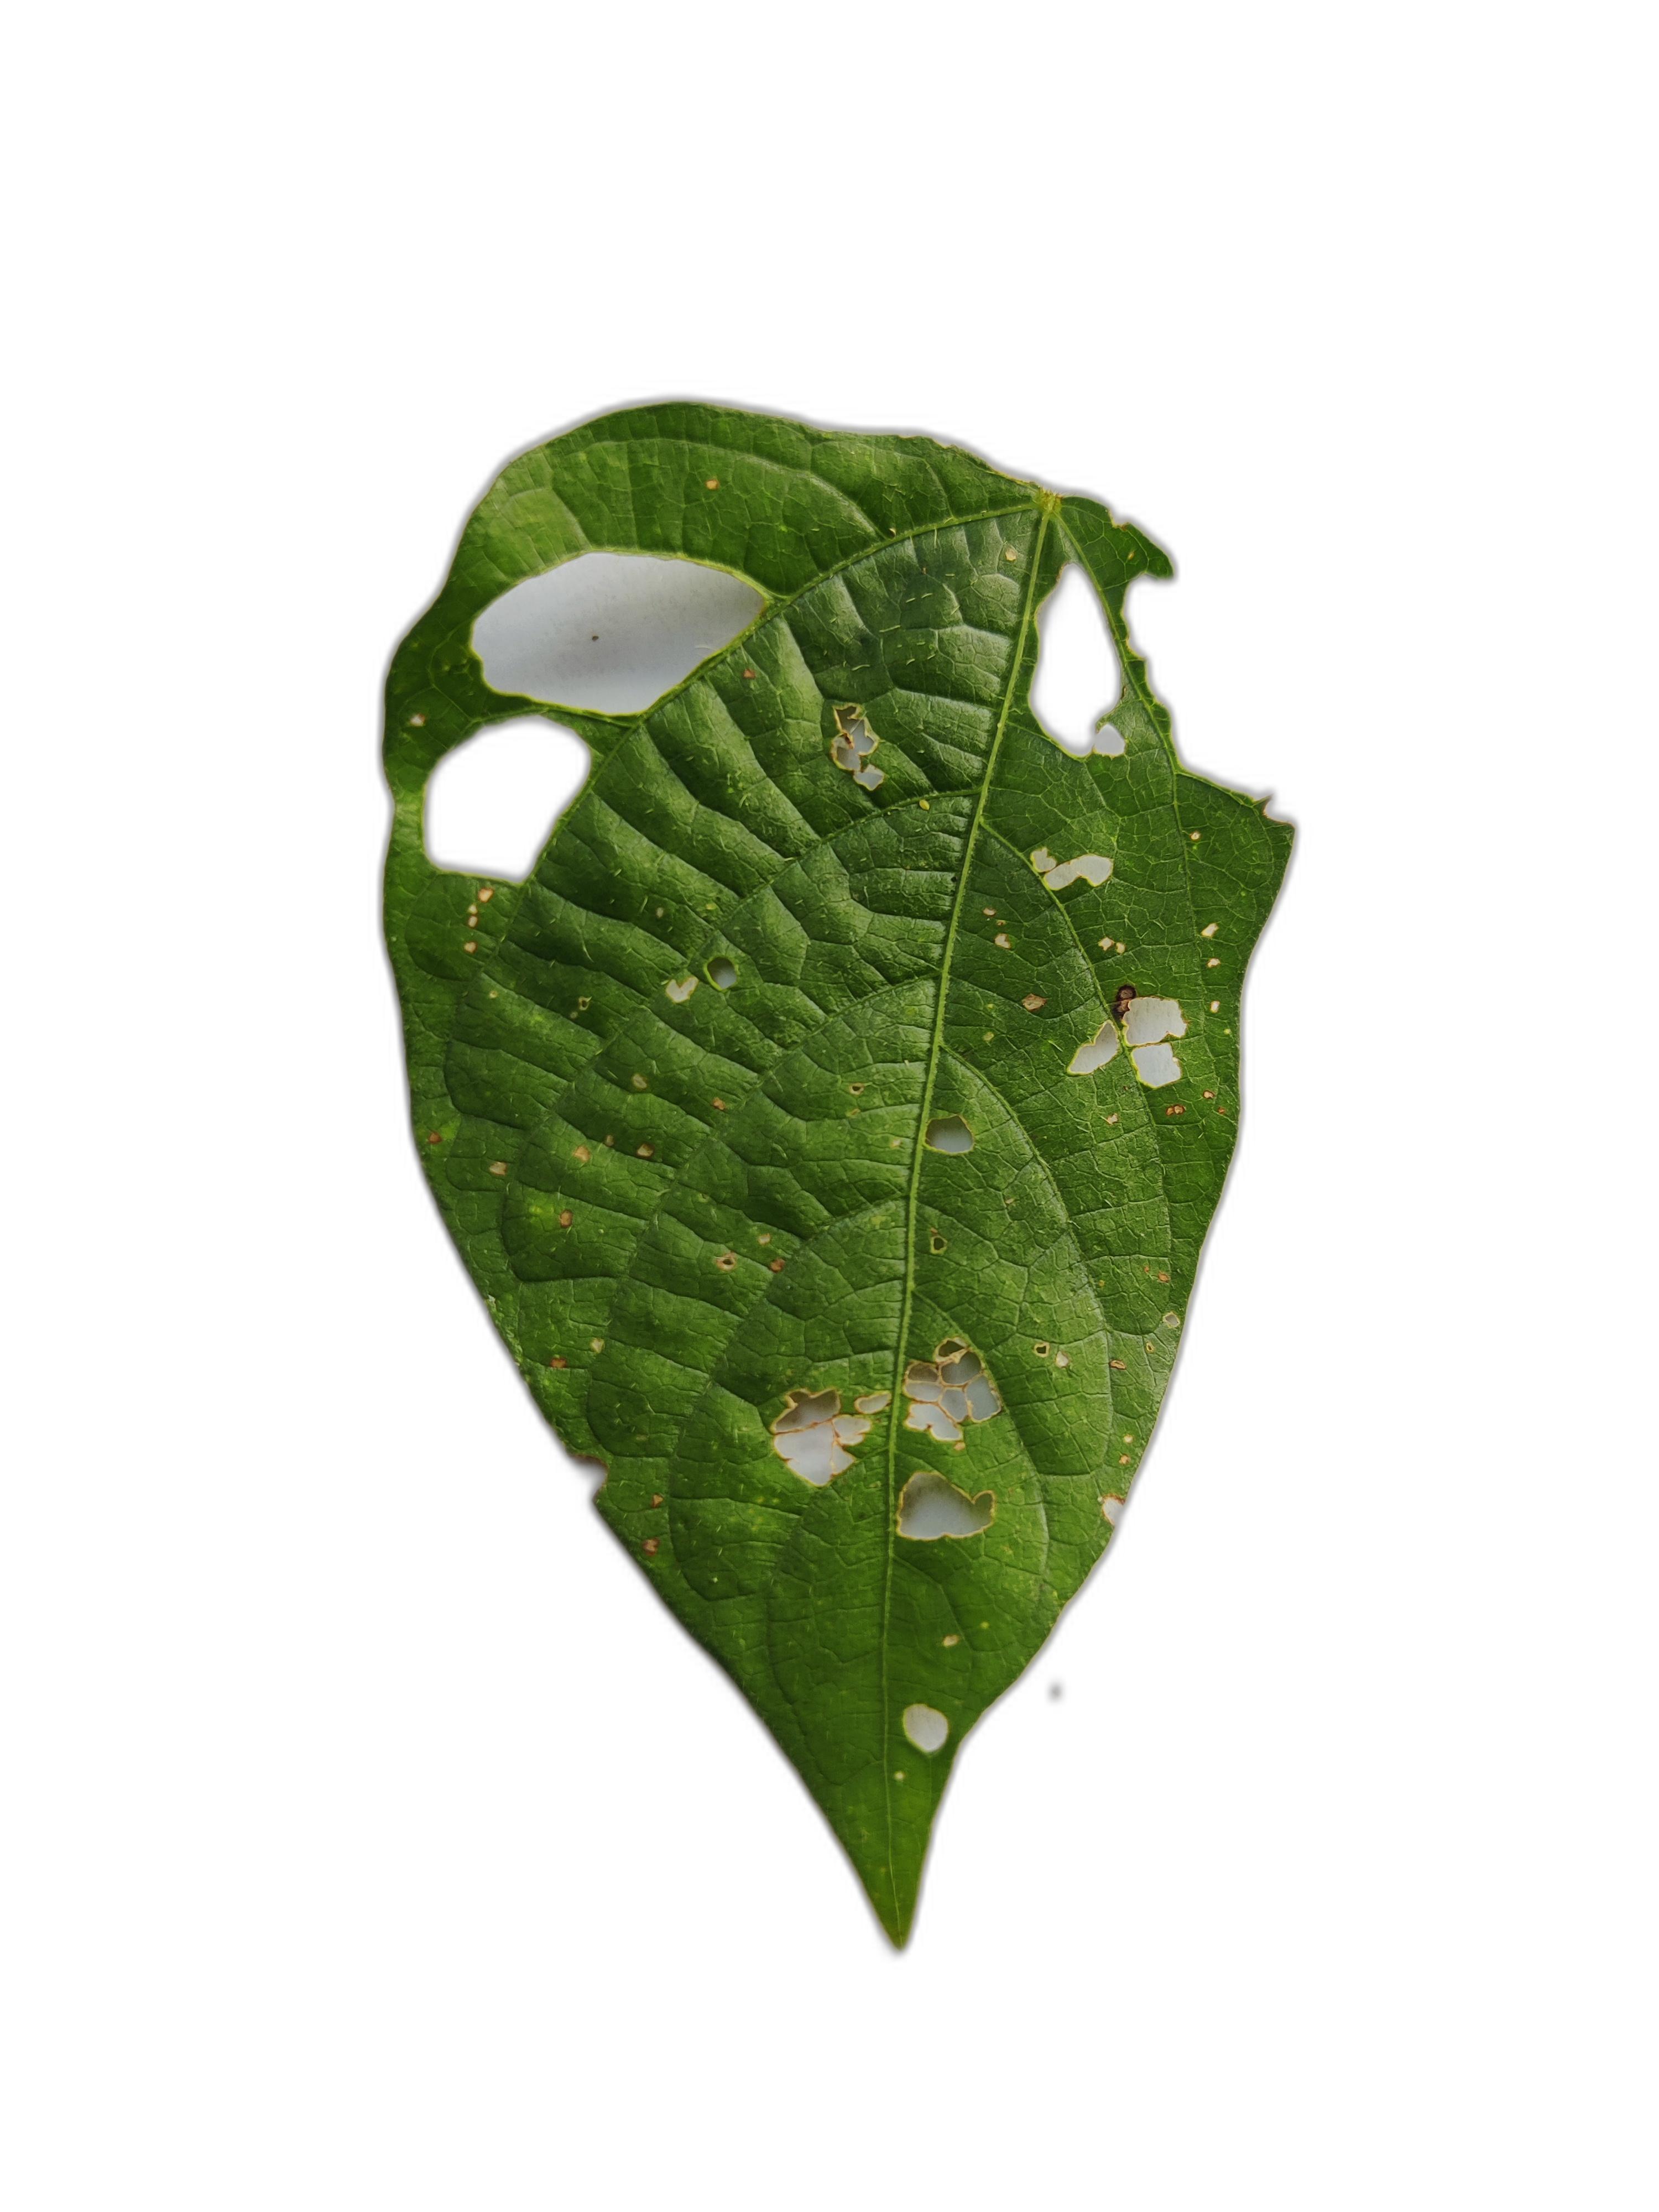
Label: Cercospora leaf spot